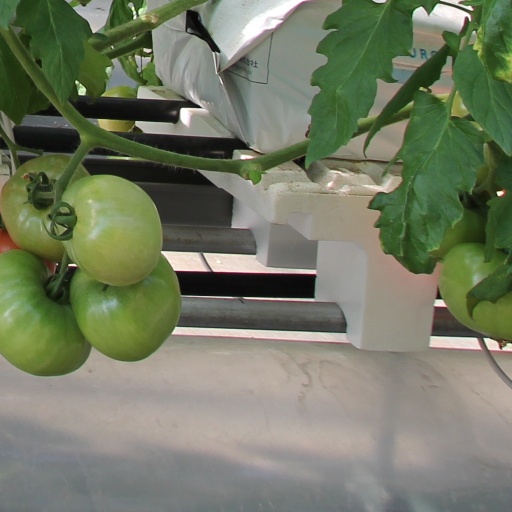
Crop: tomato